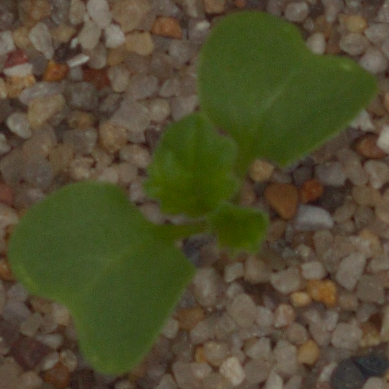
Label: charlock